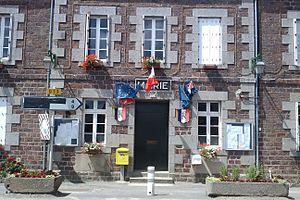
mairie de fr:Lengronne
Lengronne est une commune française, située dans le département de la Manche en région Normandie, peuplée de 423 habitants.